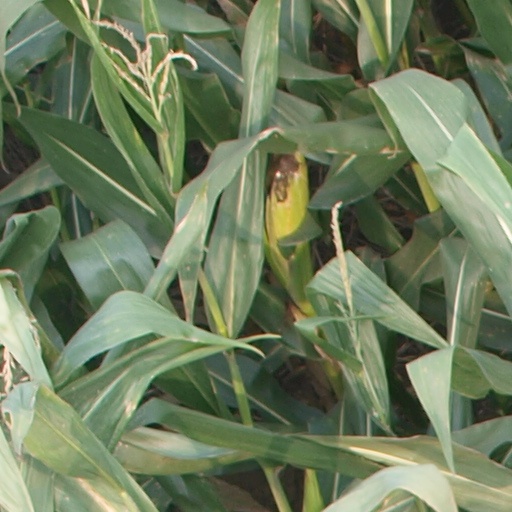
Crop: maize; corn